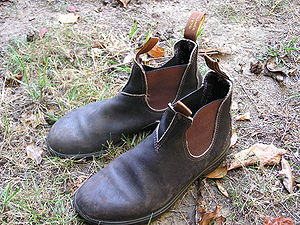
Chelsea boot / Variationer / Andre variationer
Australske arbejdsstøvler er en variation af Chelsea boot.
Chelsea boots eller chelseastøvle er en tætsiddende, ankelstøvle med et elastisk stykke i siden. De har ofte en strop øverst på støvleskaftet til at tage støvlen af og på. Støvletypen går helt tilbage til victoriatiden, hvor den blev brugt af både mænd og kvinder.